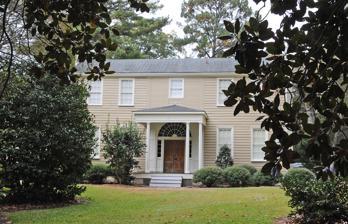
Building: Rev. John H. Gray House
Country: United States of America
Year built: 1830
Historic house in Alabama, United States United States historic place Rev. John H. Gray House U.S. National Register of Historic Places Show map of Alabama Show map of the United States Nearest city Eutaw, Alabama , United States Coordinates 32°50′53″N 87°53′59″W / 32.84806°N 87.89972°W / 32.84806; -87.89972 Built 1830s Architectural style I-house type MPS Antebellum Homes in Eutaw Thematic Resource NRHP reference No. 82002020 Added to NRHP April 2, 1982 The Rev. John H. Gray House is a historic house in Eutaw , Alabama .  The two-story frame I-house was built by John H. Gray in the 1830s.  Gray served as the first minister for the First Presbyterian Church from 1826 until 1836. The house was placed on the National Register of Historic Places as part of the Antebellum Homes in Eutaw Thematic Resource on April 2, 1982, due to its architectural significance. References